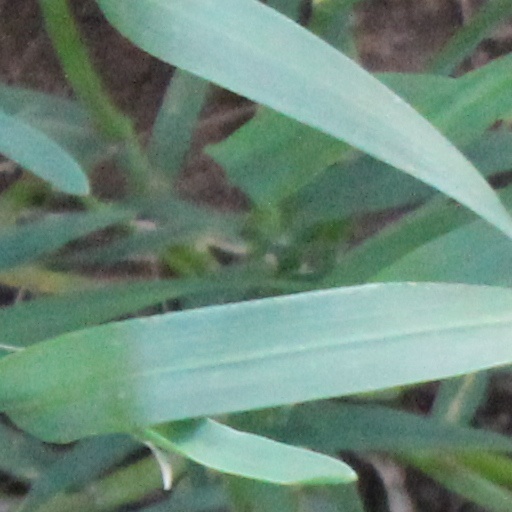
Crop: wheat